Water privatization in Albania

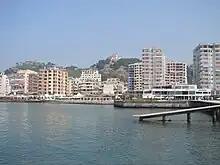
In the port city of Durrës where the water supply system was run by a private company from 2003 to 2008, continuity of water supply stagnated at 2-3 hours per day, short of the modest target of 6 hours per day.

The third contract, a 5-year management contract for the districts of Durrës, Fier, Lezhë and Sarandë, took effect in June 2003. It was financed by the World Bank. The objectives of this contract were to increase the continuity of water supply, to improve water quality, to increase bill collection and cost recovery. It was signed with Berlinwasser International, but Aquamundo was involved as a subcontractor.